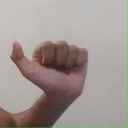
अक्षर: त